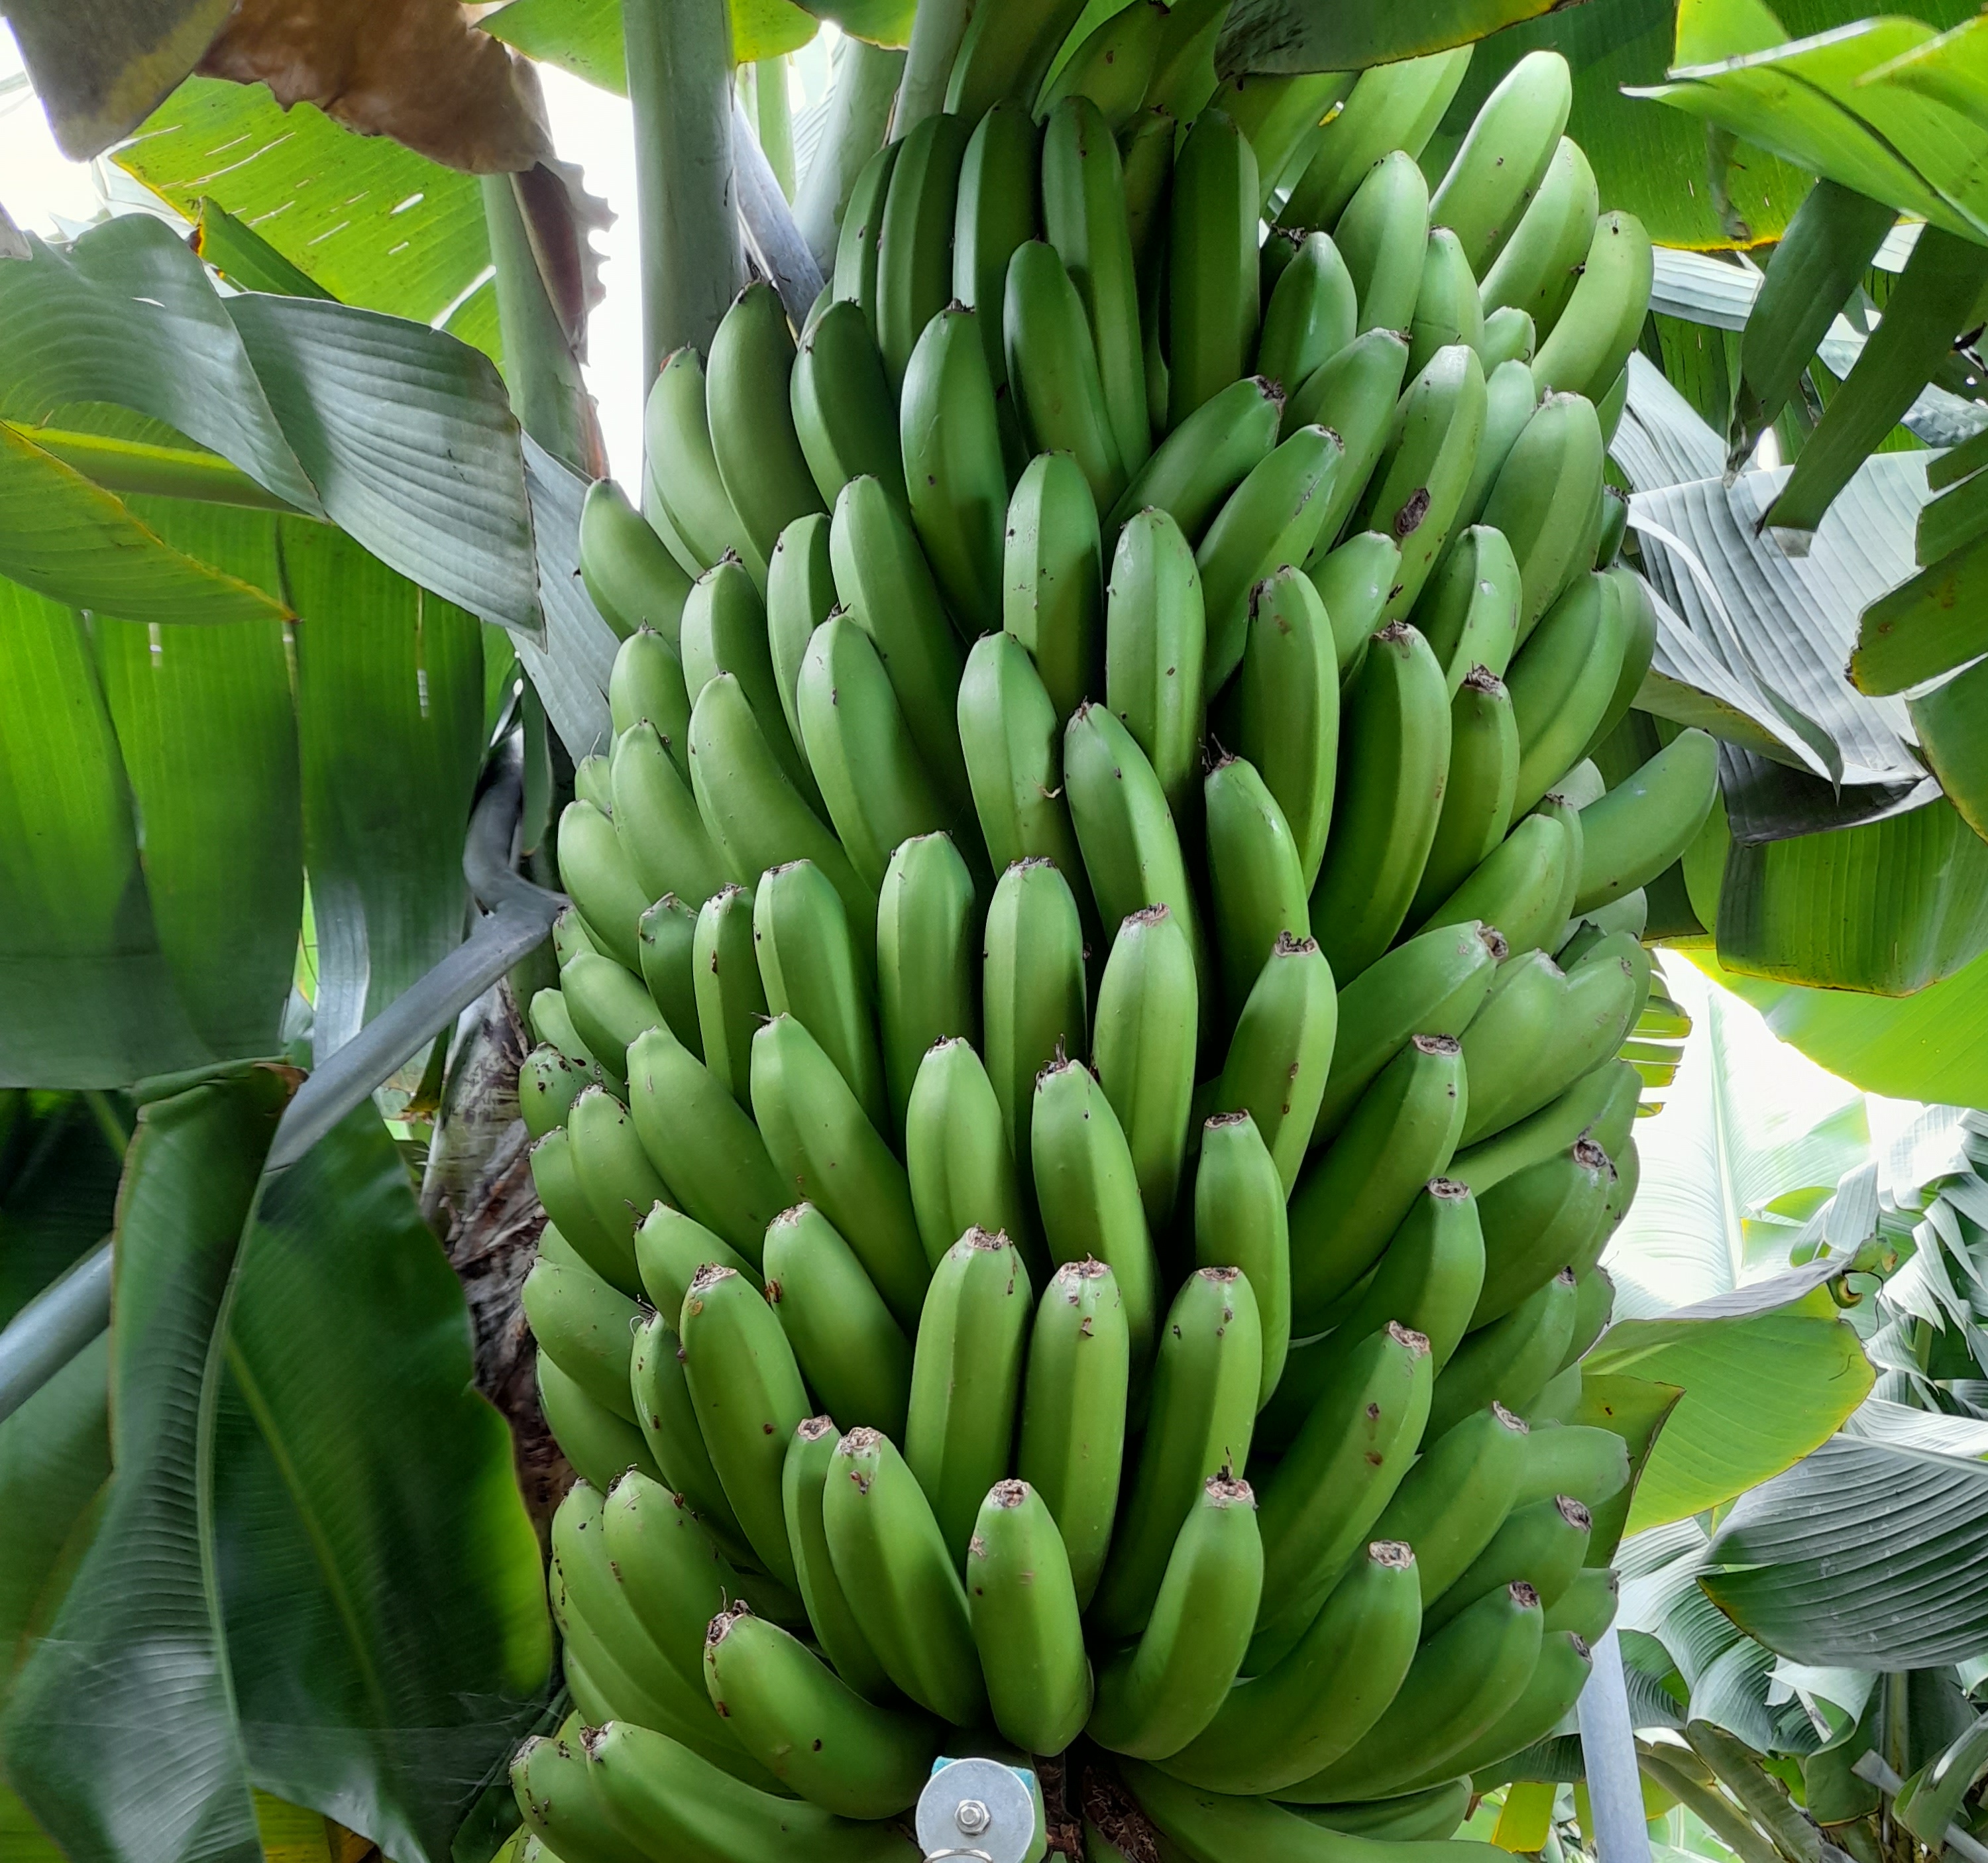
Label: Cut